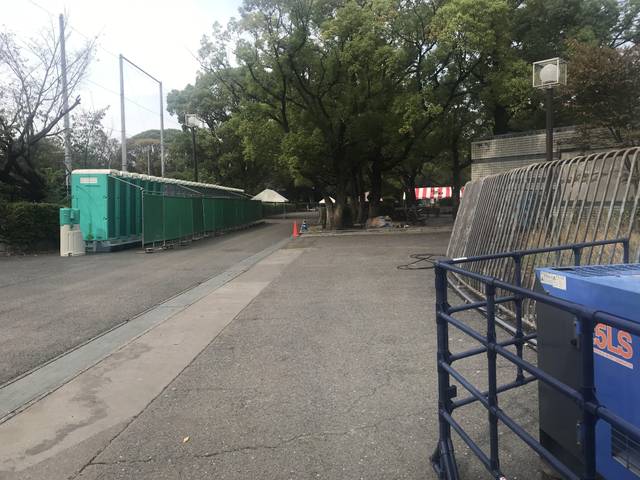
Region: Japan
Coordinates: 35.667, 139.697